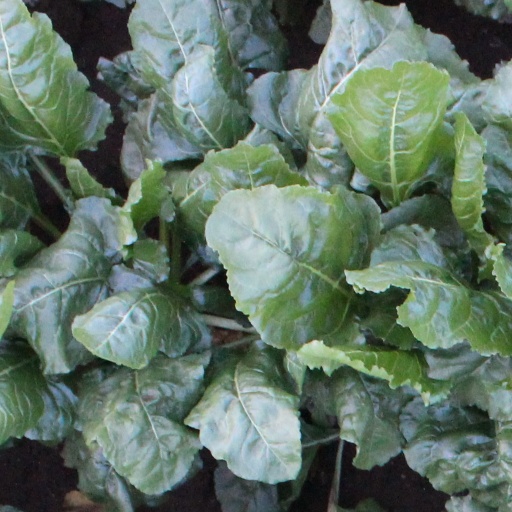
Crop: sugar beet